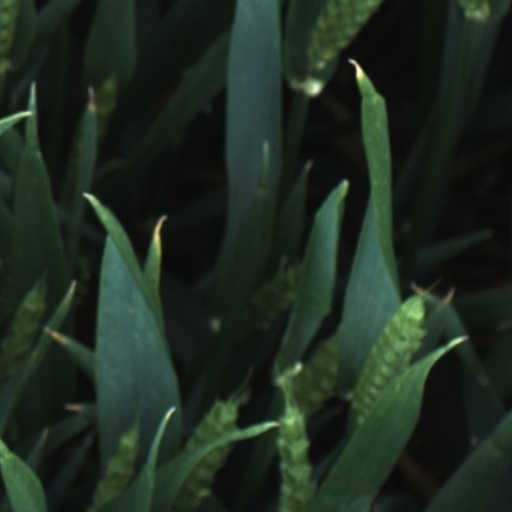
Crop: wheat